Sprain Brook Parkway

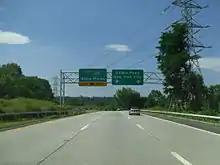
The Sprain Brook Parkway southbound at the Cross Westchester Expressway in Elmsford, which served as the northern end of the parkway from 1971 to 1980

The long section of the Sprain Brook Parkway was opened on November 27, 1969 from Jackson Avenue in Greenburgh to the Cross Westchester Expressway in Elmsford. This new section of Sprain Brook Parkway cost $15.4 million, extending the parkway to a length of from the Bronx to Elmsford. This also included an interchange with NY-100B in Greenburgh. An additional exit was planned at Ardsley Road to provide access to Scarsdale, Ardsley, and Dobbs Ferry, but was never built. Nelson Rockefeller, the governor of New York at the time, also noted that the extension of the parkway north from the Cross Westchester to the Hawthorne Traffic Circle was still in final design and would begin construction in 1971 with completion of a new interchange in Hawthorne.